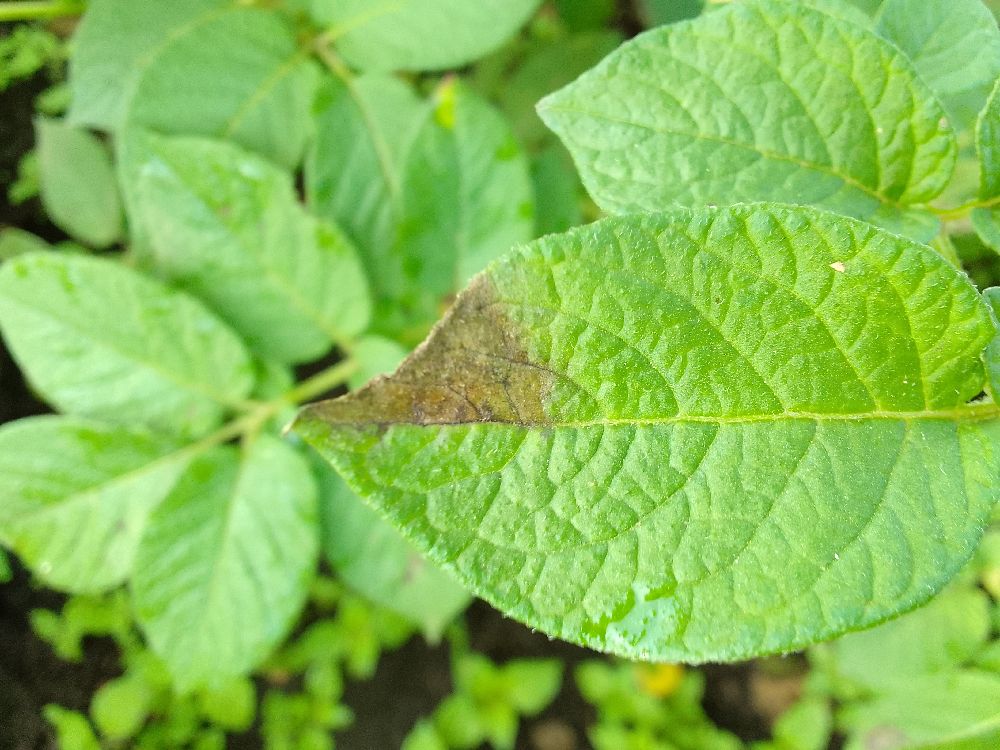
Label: Late blight